Hadi Tjahjanto

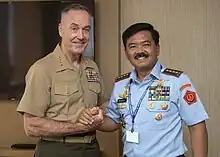
Tjahjanto with Chairman of The Joint Chiefs of Staff Gen. Joe Dunford in Waikiki, Hawaii September 10, 2018.

Hadi's father Bambang Sudardo served as a personnel in Abdurrahman Saleh airbase, motivating him to join the Air Force Academy following his graduation from high school. He became a pilot after completing the academy and flight school by 1987, initially becoming a pilot in the same airfield his father served at Malang.